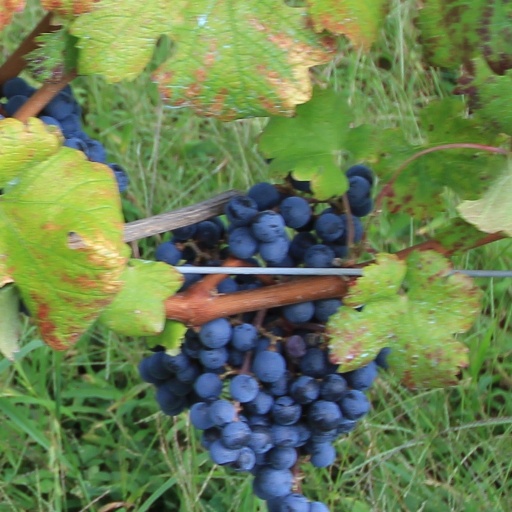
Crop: grape